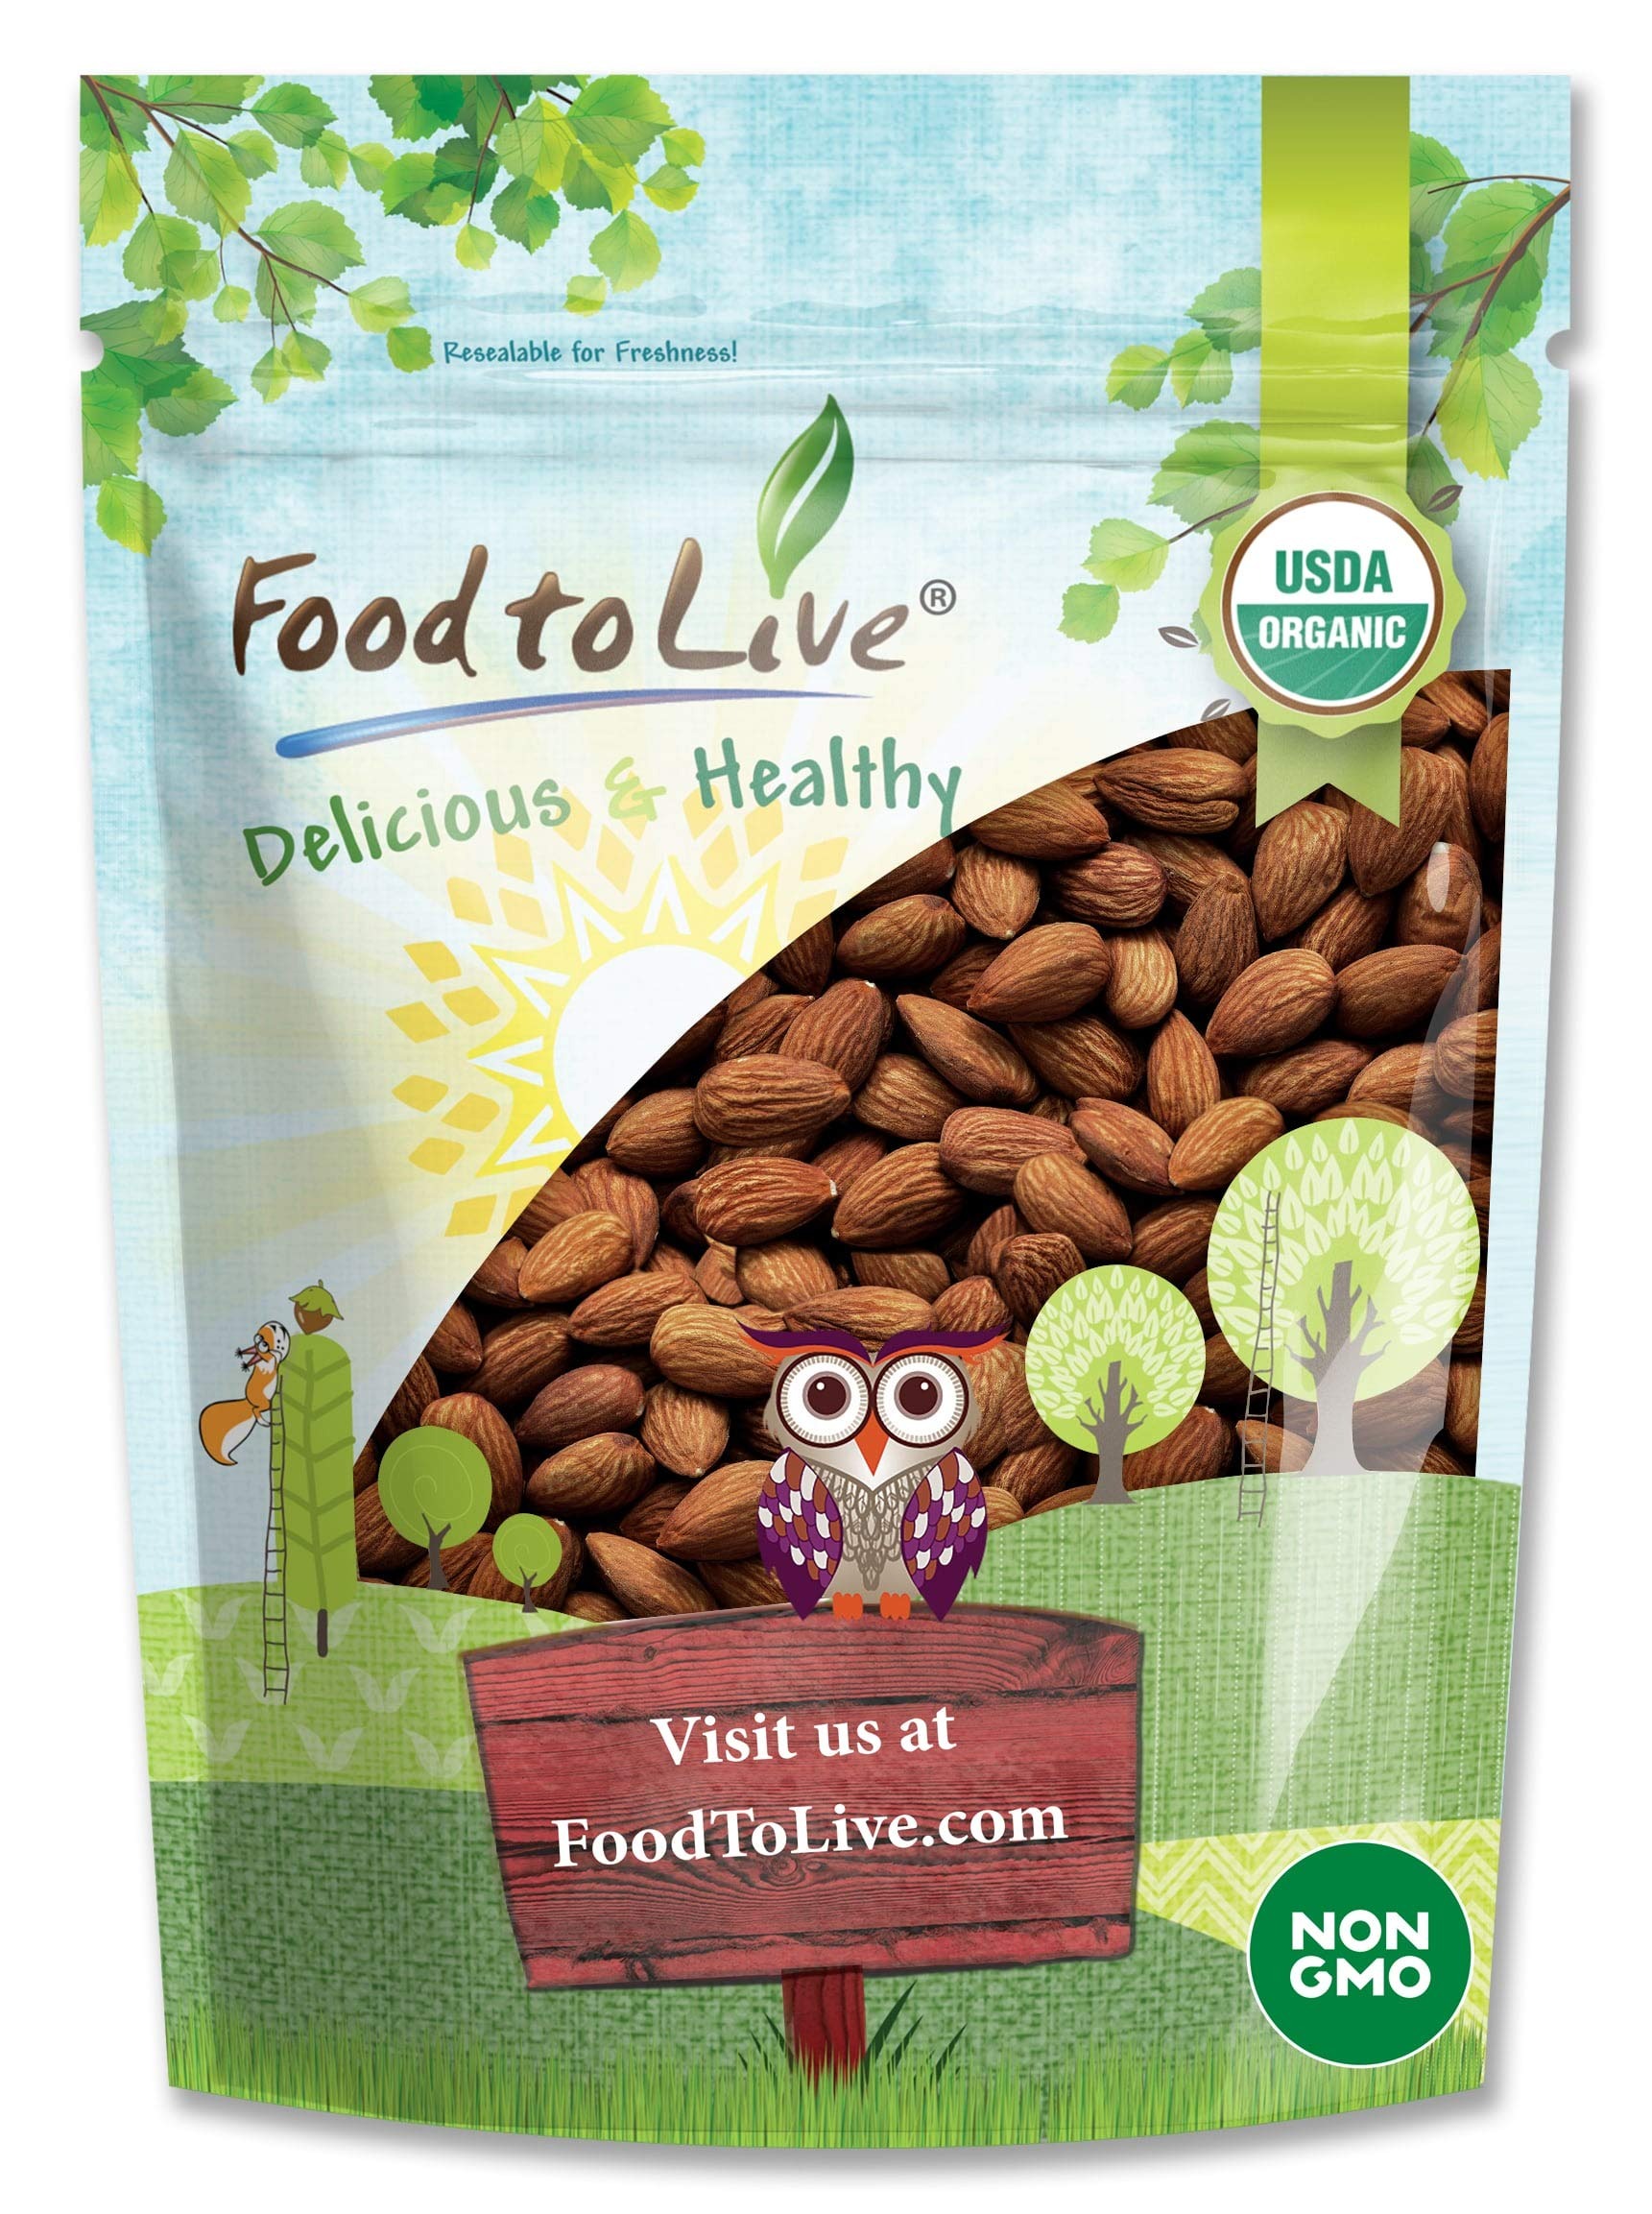
Item Name: Food to Live Organic Dry Roasted Almonds, 2.5 Pounds – Non-GMO, Unsalted, Vegan, Keto, Paleo, Kosher, Bulk, High in Protein, Dietary Fiber, Vitamin E, Copper, Manganese, Magnesium, and Riboflavin.
Bullet Point 1: ✔️ DELICIOUS ALMONDS: Organic Roasted Almonds have the delicious smoky flavor and none of the bitter tang of raw nuts.
Bullet Point 2: ✔️ PACKED WITH NUTRIENTS: Even when roasted, natural almonds retain a large portion of vitamin E, iron, and other essential nutrients.
Bullet Point 3: ✔️ NO HARMFUL ADDITIVES: Organic Dry Roasted Almonds don’t contain any added fats and other ingredients that can be no good for you.
Bullet Point 4: ✔️ DELICIOUS SNACK ANYTIME: Organic Roasted Unsalted Almonds are delicious and pack a nutritional punch, so you can eat them whenever you need an energy boost.
Bullet Point 5: ✔️ CAN BE USED IN COOKING: You can use these Organic Crunchy Almonds in salads, baking, cereals, and other dishes.
Value: 40.0
Unit: Ounce

Price: 38.89